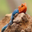
Label: lizard